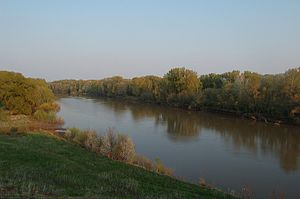
Sakmara
Sakmara ved Saraktasj
Sakmara er en flod i Orenburg oblast og republikken Basjkortostan i Rusland. Den er en højre biflod til Ural, og er 798 km lang, med et afvandingsareal på 30.200 km². Vandmængden 55 km før udmundingen er 144 m³/s.